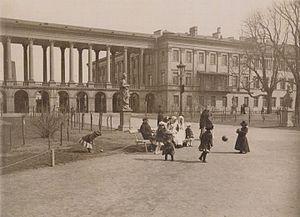
Le Palais de Saxe était l'un des bâtiments les plus emblématiques du Varsovie de l'avant-guerre, situé sur la place Piłsudski. Il a été détruit en 1944, le seul vestige restant étant la tombe du Soldat inconnu. Des associations militent pour sa reconstruction.